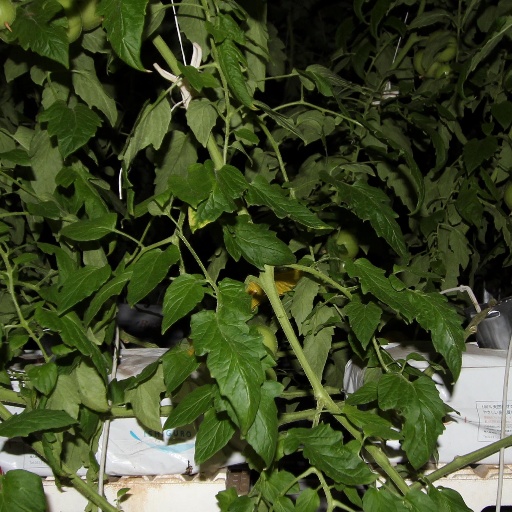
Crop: tomato